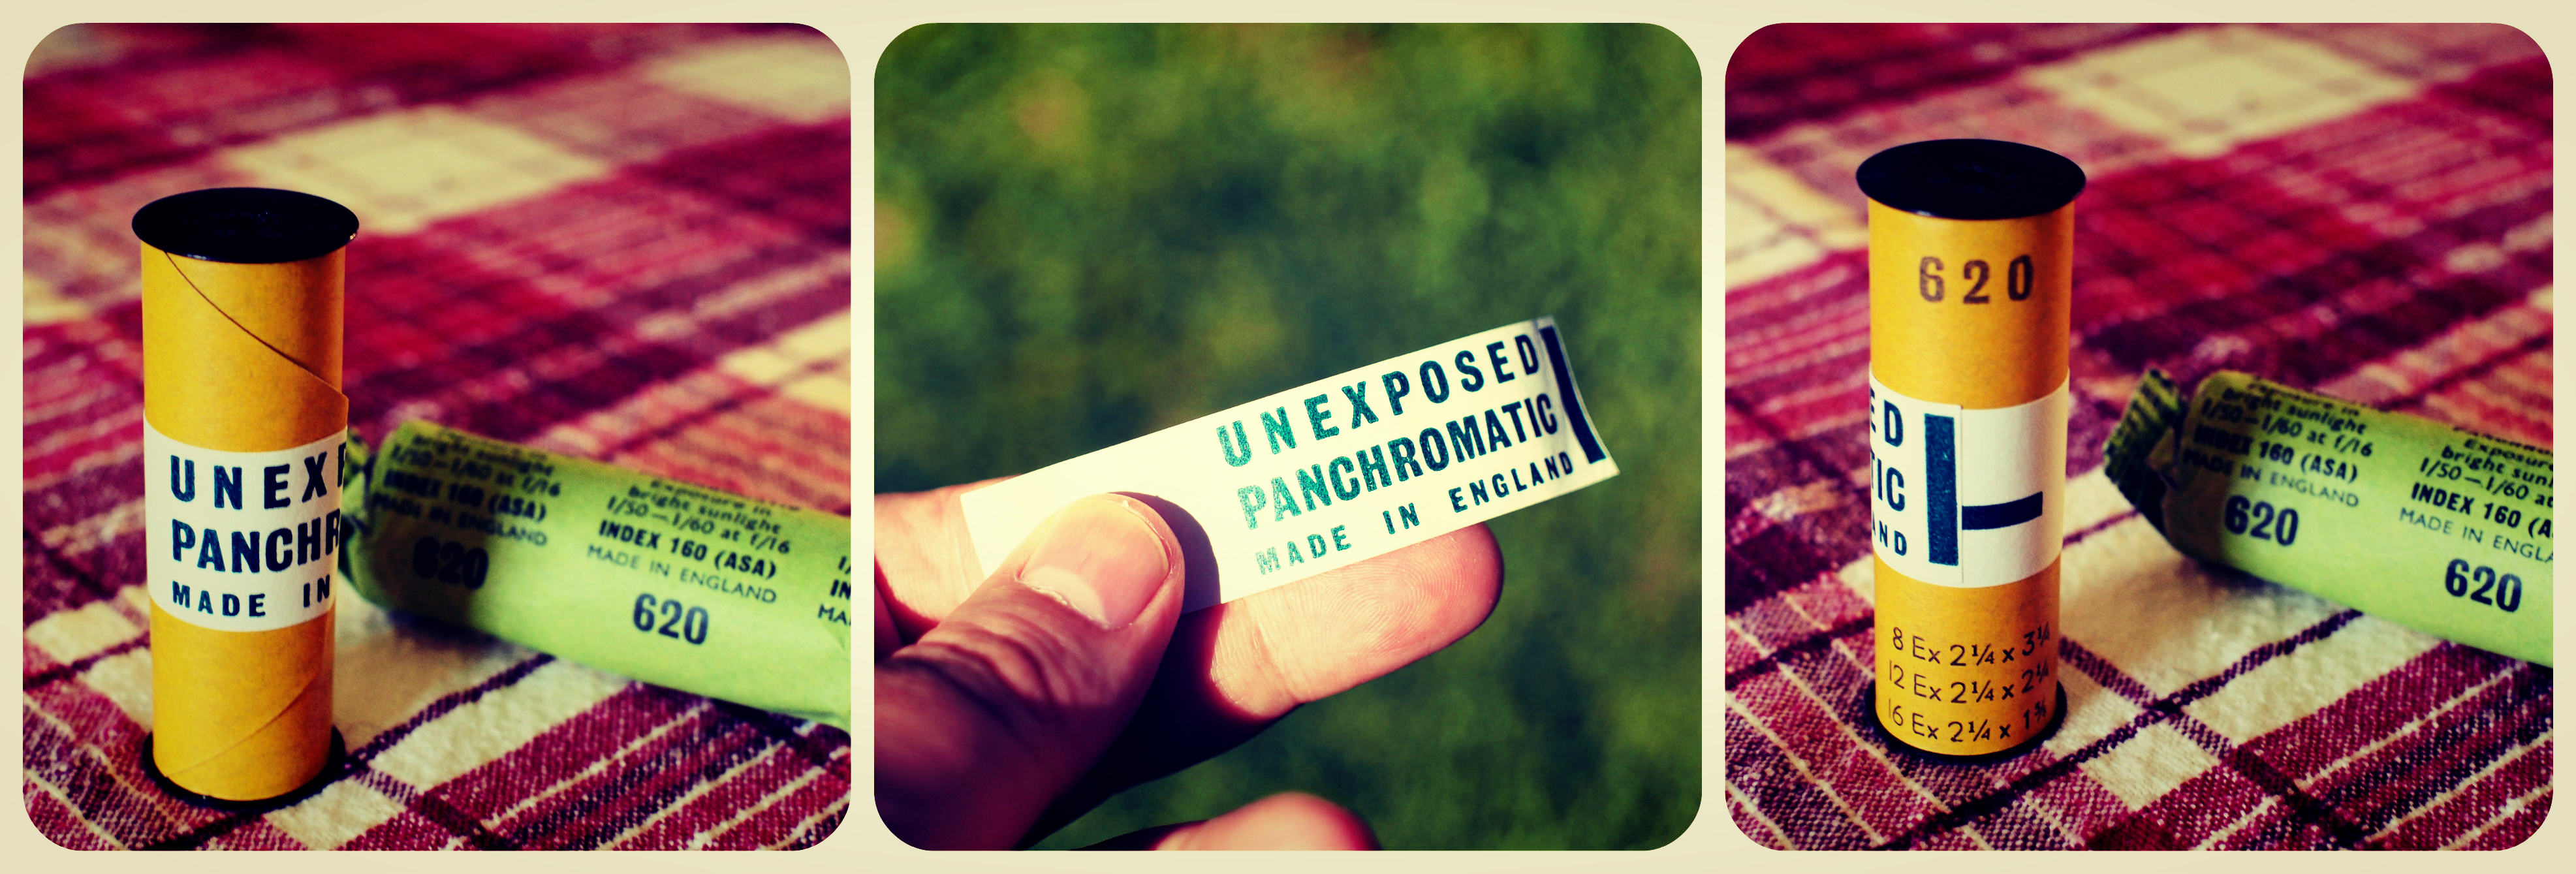
flower, mystery, pattern, spring, green, red, color, yellow, pink, nail, lip, brand, design, triptych, beauty, trio, mediumformat, expired, stitch, 620film, fotor, squarish, madeinengland, panchromatic, unexposed